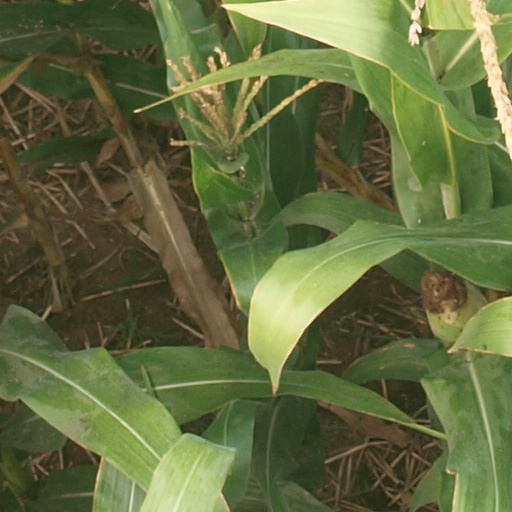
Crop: maize; corn